Gaudenzio Bernasconi

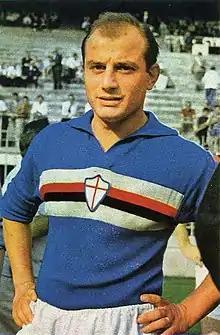
Bernasconi with Sampdoria in 1961

Gaudenzio Bernasconi (8 August 1932 – 10 January 2023) was an Italian football player and coach, who played as a midfielder. He held the record for most appearances for Sampdoria with 334, and is now third, behind only Roberto Mancini and Moreno Mannini.